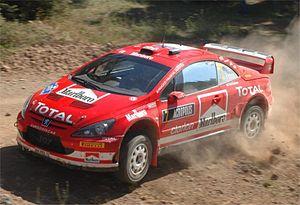
La Peugeot 307 est une automobile du constructeur français Peugeot, lancée en Europe le 26 avril 2001, et dont plus de 3 millions et demi d'exemplaires ont été produits. Elle est élue voiture européenne de l'année 2002, quatorze ans après la Peugeot 405.